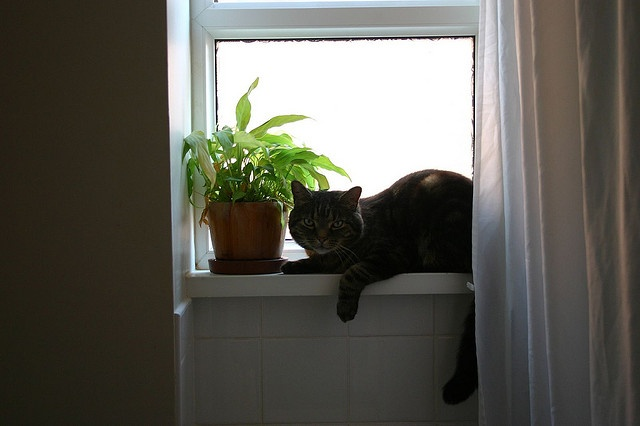
a cat that is sitting in a window sill
a cat sits on a windowsill next to a plant
A cat sitting on top of a window sill next to a plant.
A tabby cat sits in a white-curtained window beside a green plant.
A house cat next to a potted plant on a window sill.